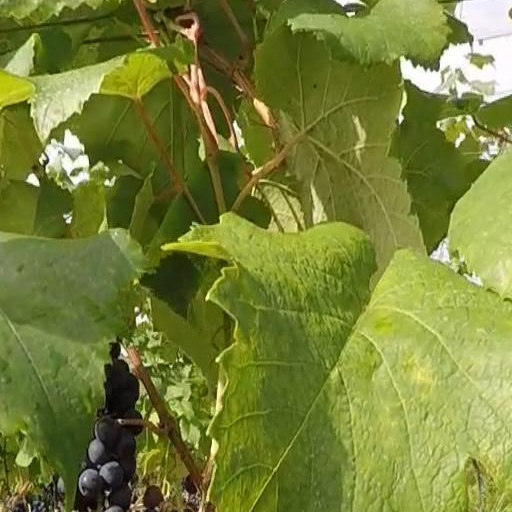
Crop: grape